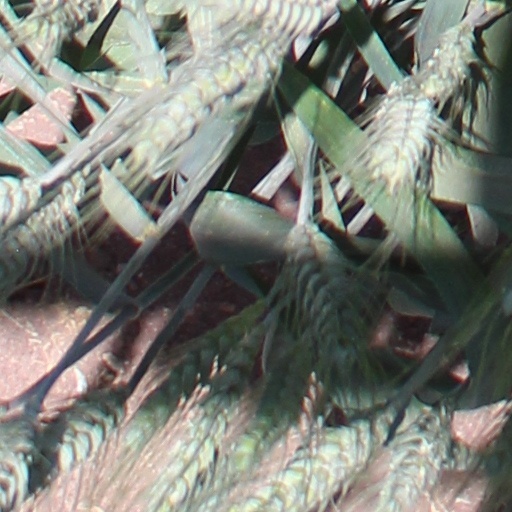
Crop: wheat